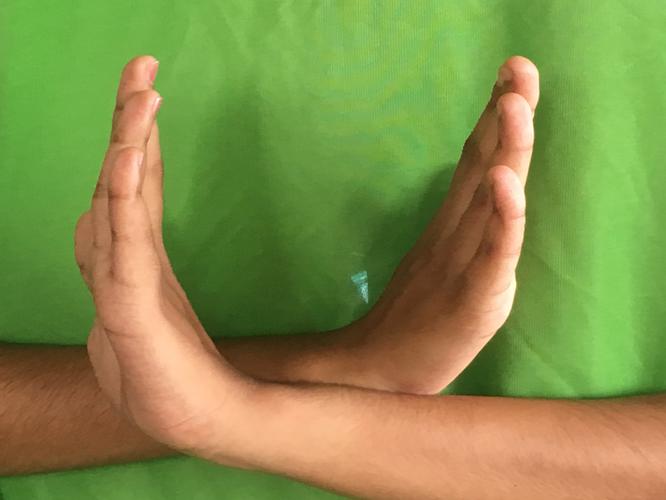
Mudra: Swastikam
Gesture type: double_hand